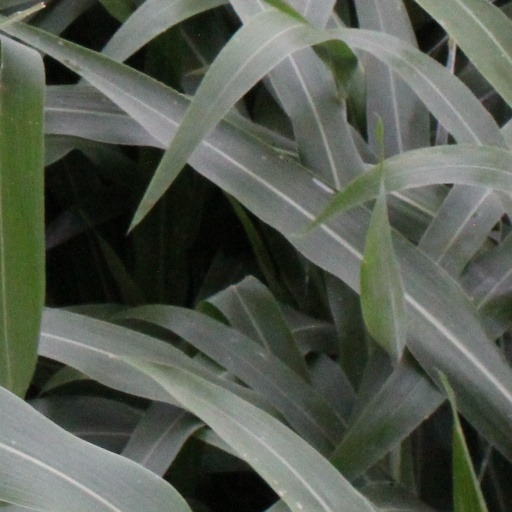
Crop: sorghum